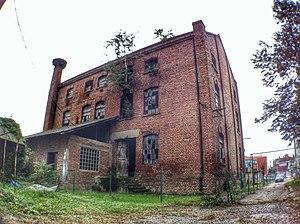
Le bâtiment du Vieil abattoir à Velika Plana se trouve à Velika Plana, dans le district de Podunavlje, en Serbie. Il est inscrit sur la liste des monuments culturels protégés de la République de Serbie.